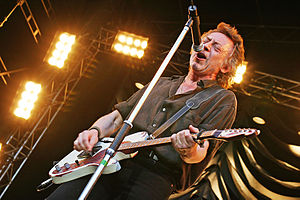
Ulf Lundell
Ulf Gerhard Lundell er en svensk forfatter, digter, rockmusiker og billedkunstner.